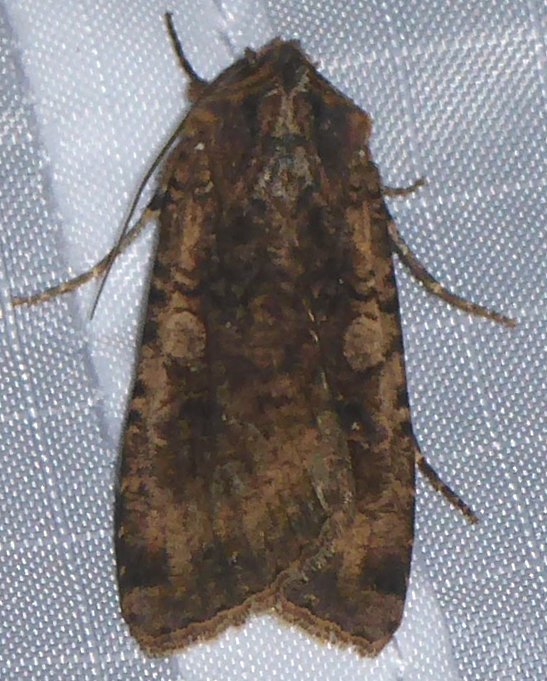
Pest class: cutworms